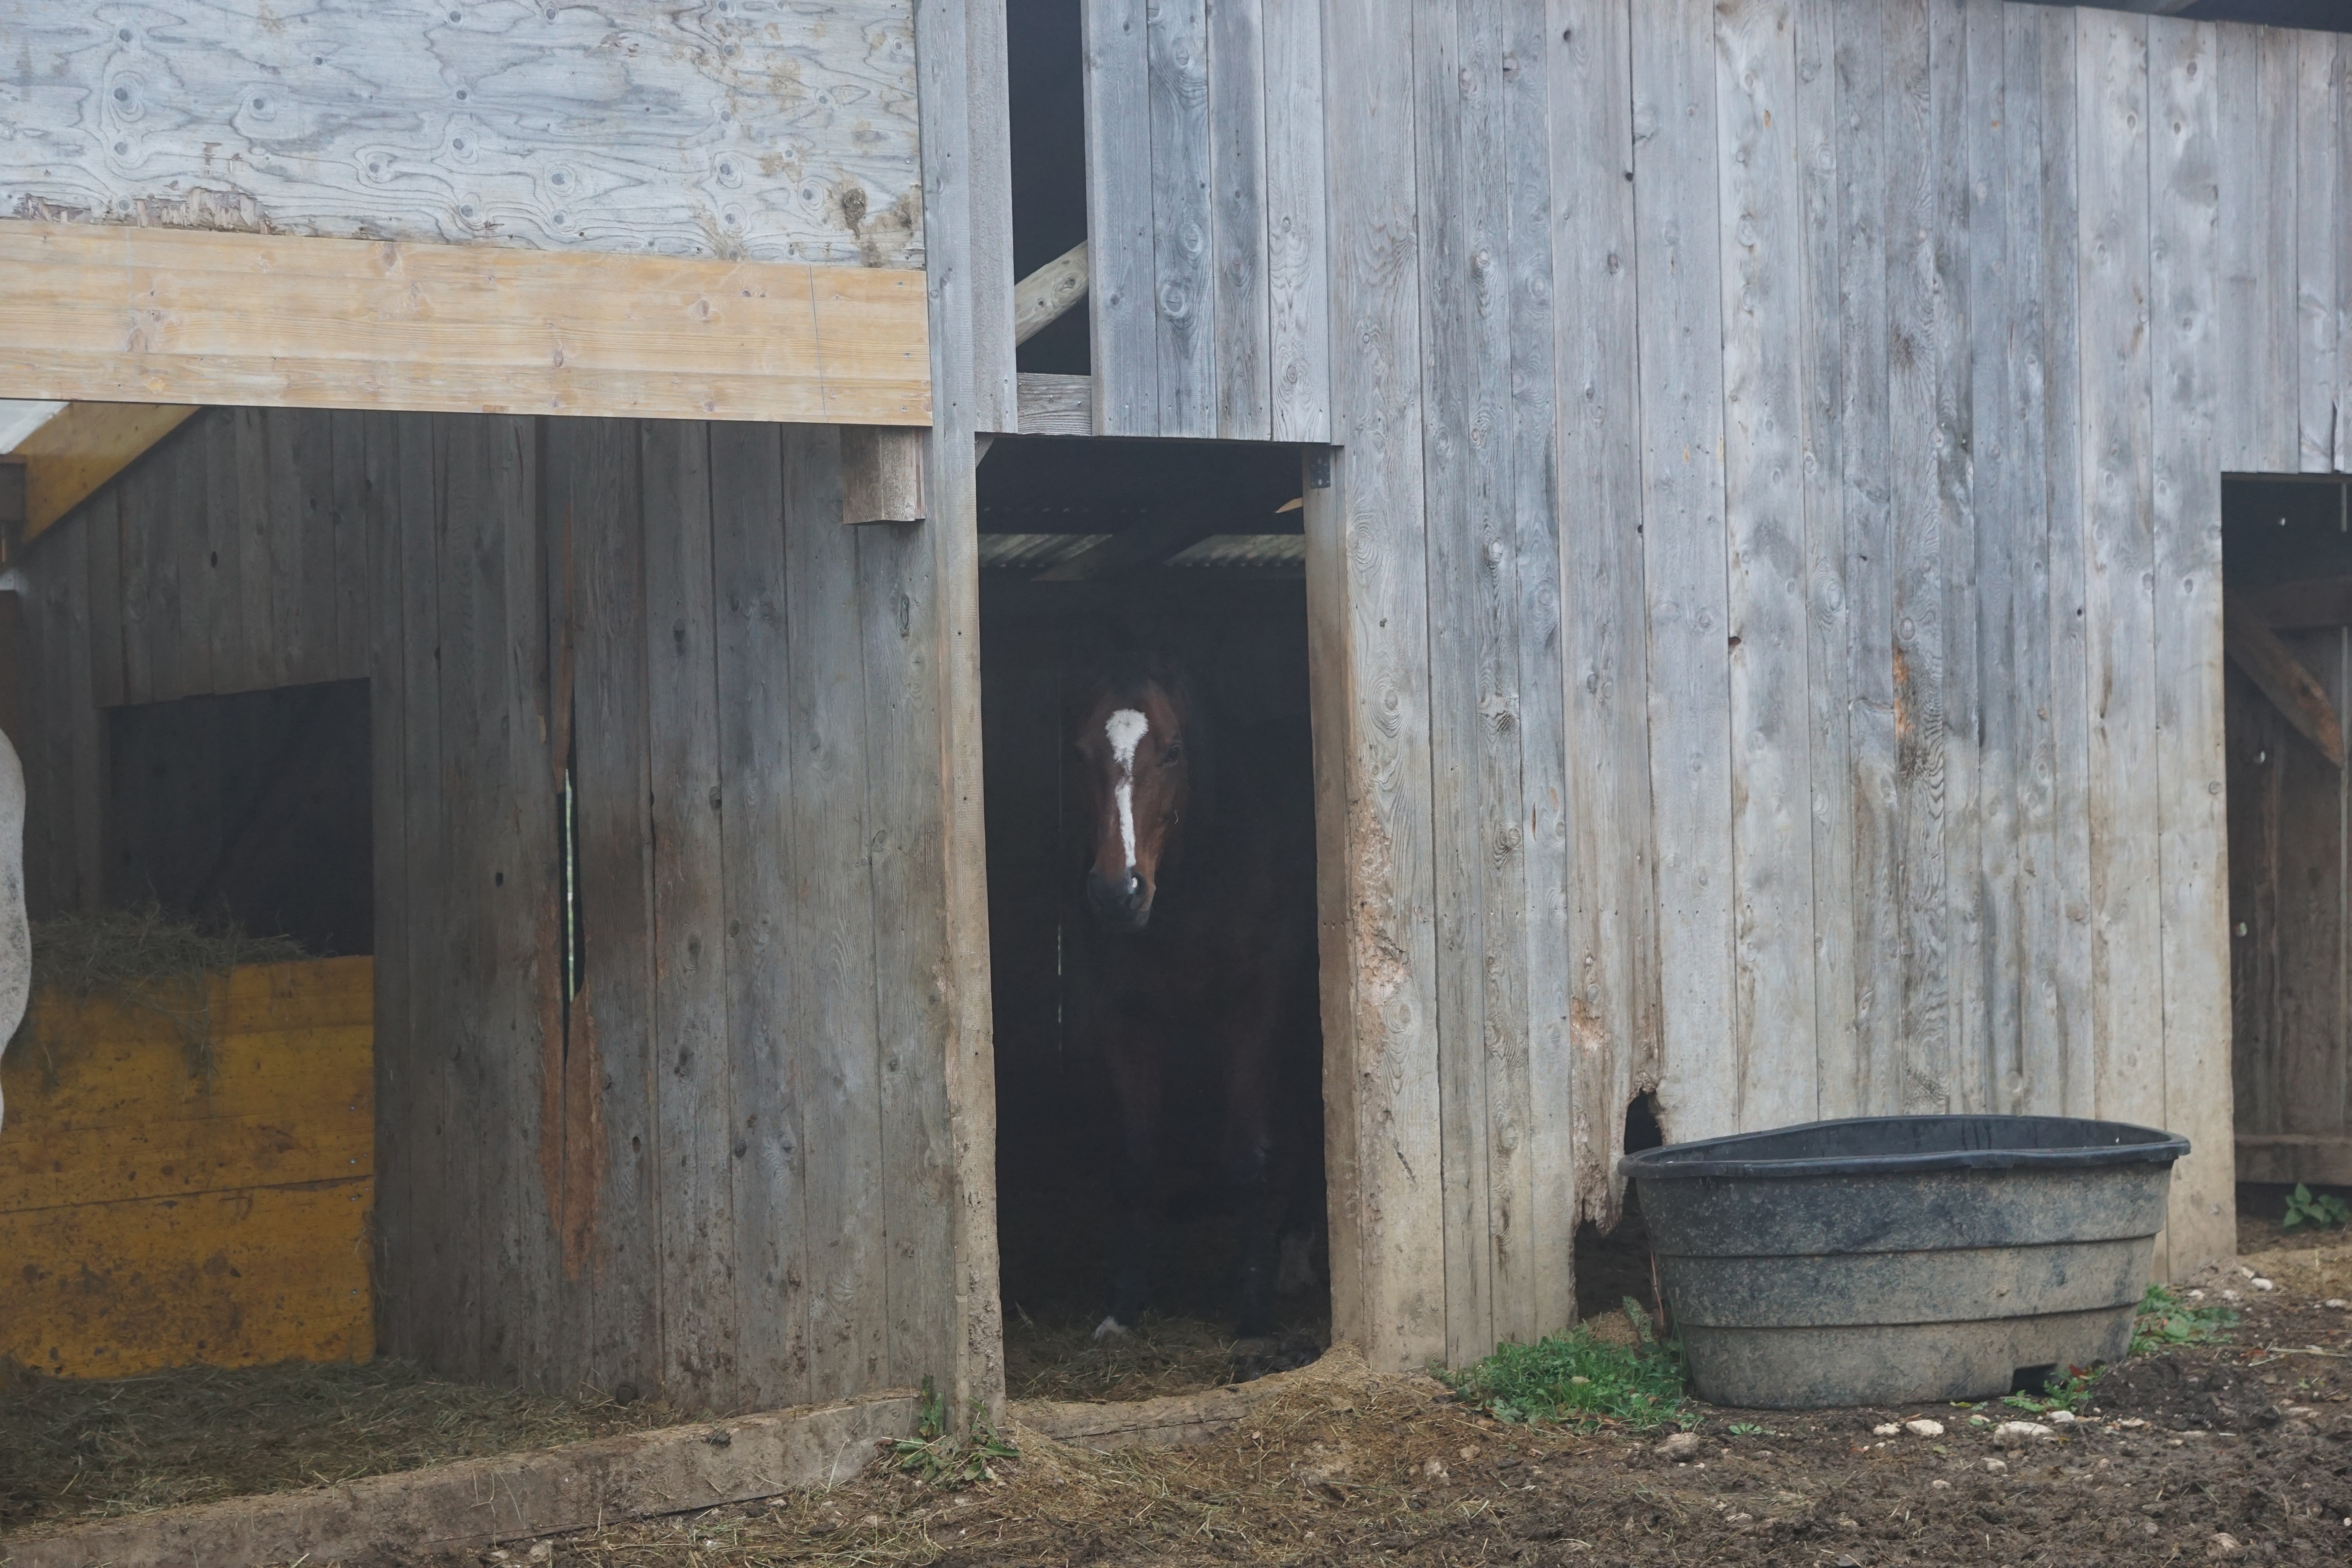
wood, house, building, barn, wall, shed, steel, shack, horse, brown, dirty, grey, ancient history